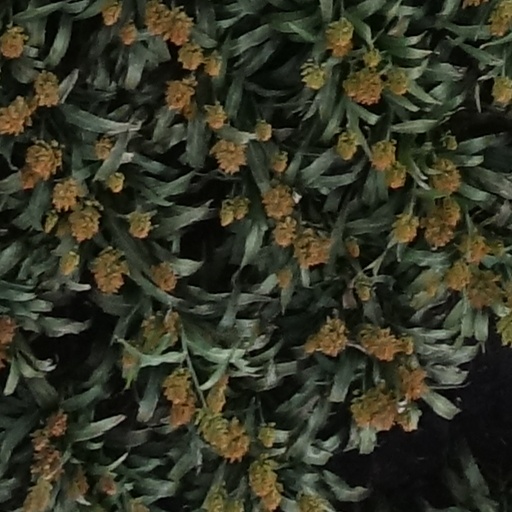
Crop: sorghum